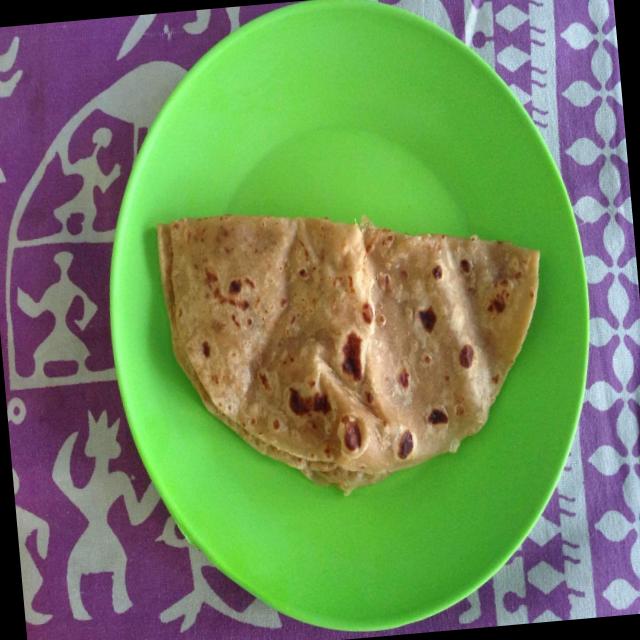
Dish: chapati